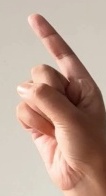
ASL sign: Z